Pleomorphism (microbiology)

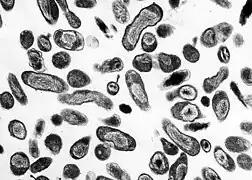
"Coxiella burnetii" bacteria displaying pleomorphism

While the pleomorphic debate still exists in its original form to some extent, it has predominantly been altered to a discussion regarding the methods, evolutionary inception, and practical applications of pleomorphism. Many modern scientists regard pleomorphism as either a bacterium's response to pressure exerted by environmental factors, such as bacteria that shed antigenic markers in the presence of antibiotics, or as an occurrence in which bacteria evolve successively more complicated forms. A hypothesis referred to as "Pleomorphic Provolution", a component of Stuart Grace's "Ambimorphic Paradigm", takes both of these theories into consideration.